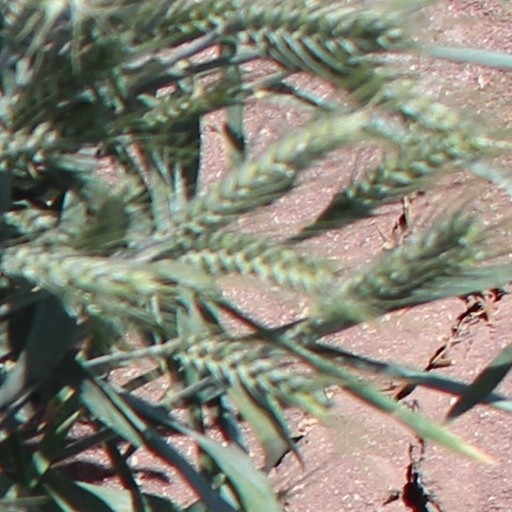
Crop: wheat